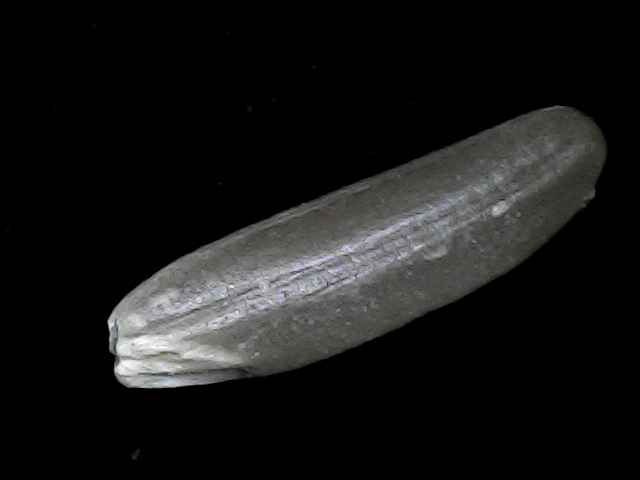
Rice variety: BD70